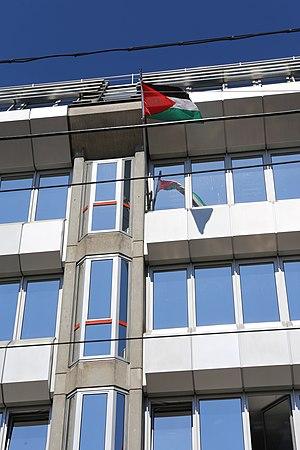
Ambassade de Jordanie à Vienne.